Deepsix

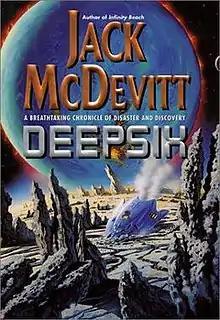
First edition

Priscilla "Hutch" Hutchins leads a crew of space archaeologists to investigate a lost civilization on planet Maleiva III (aka Deepsix) with only a window of weeks before the planet is destroyed by the impending collision with a rogue gas giant.